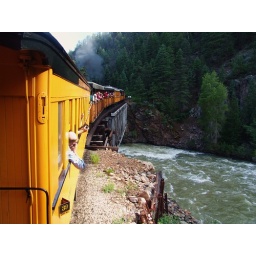
bridge over kinda troubled water